Alma Park, New South Wales

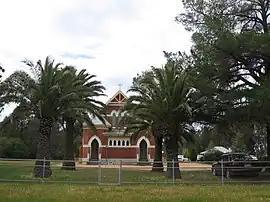
Lutheran Church at Alma Park

Alma Park is a farming area closely associated with the Pleasant Hills township situated about 17 kilometres to its north. It is a part of the Greater Hume Shire Local Government Area. While it is listed in some maps and other documents as a town, it is nothing more than an area of settlement that in some cases is referred to jointly with Pleasant Hills, for example the Alma Park/Pleasant Hills Landcare Group